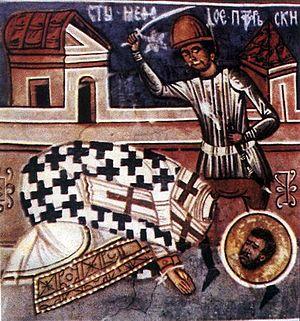
Méthode d'Olympe ou de Patare est un écrivain chrétien de langue grecque, mort sans doute en 311 ou 312, et qui aurait été évêque et martyr. L'hypothèse qu'il aurait été évêque de Patare provient du fait que son dialogue Sur la Résurrection se tient dans cette ville. Fêté le 20 juin, il est Père de l'Église.